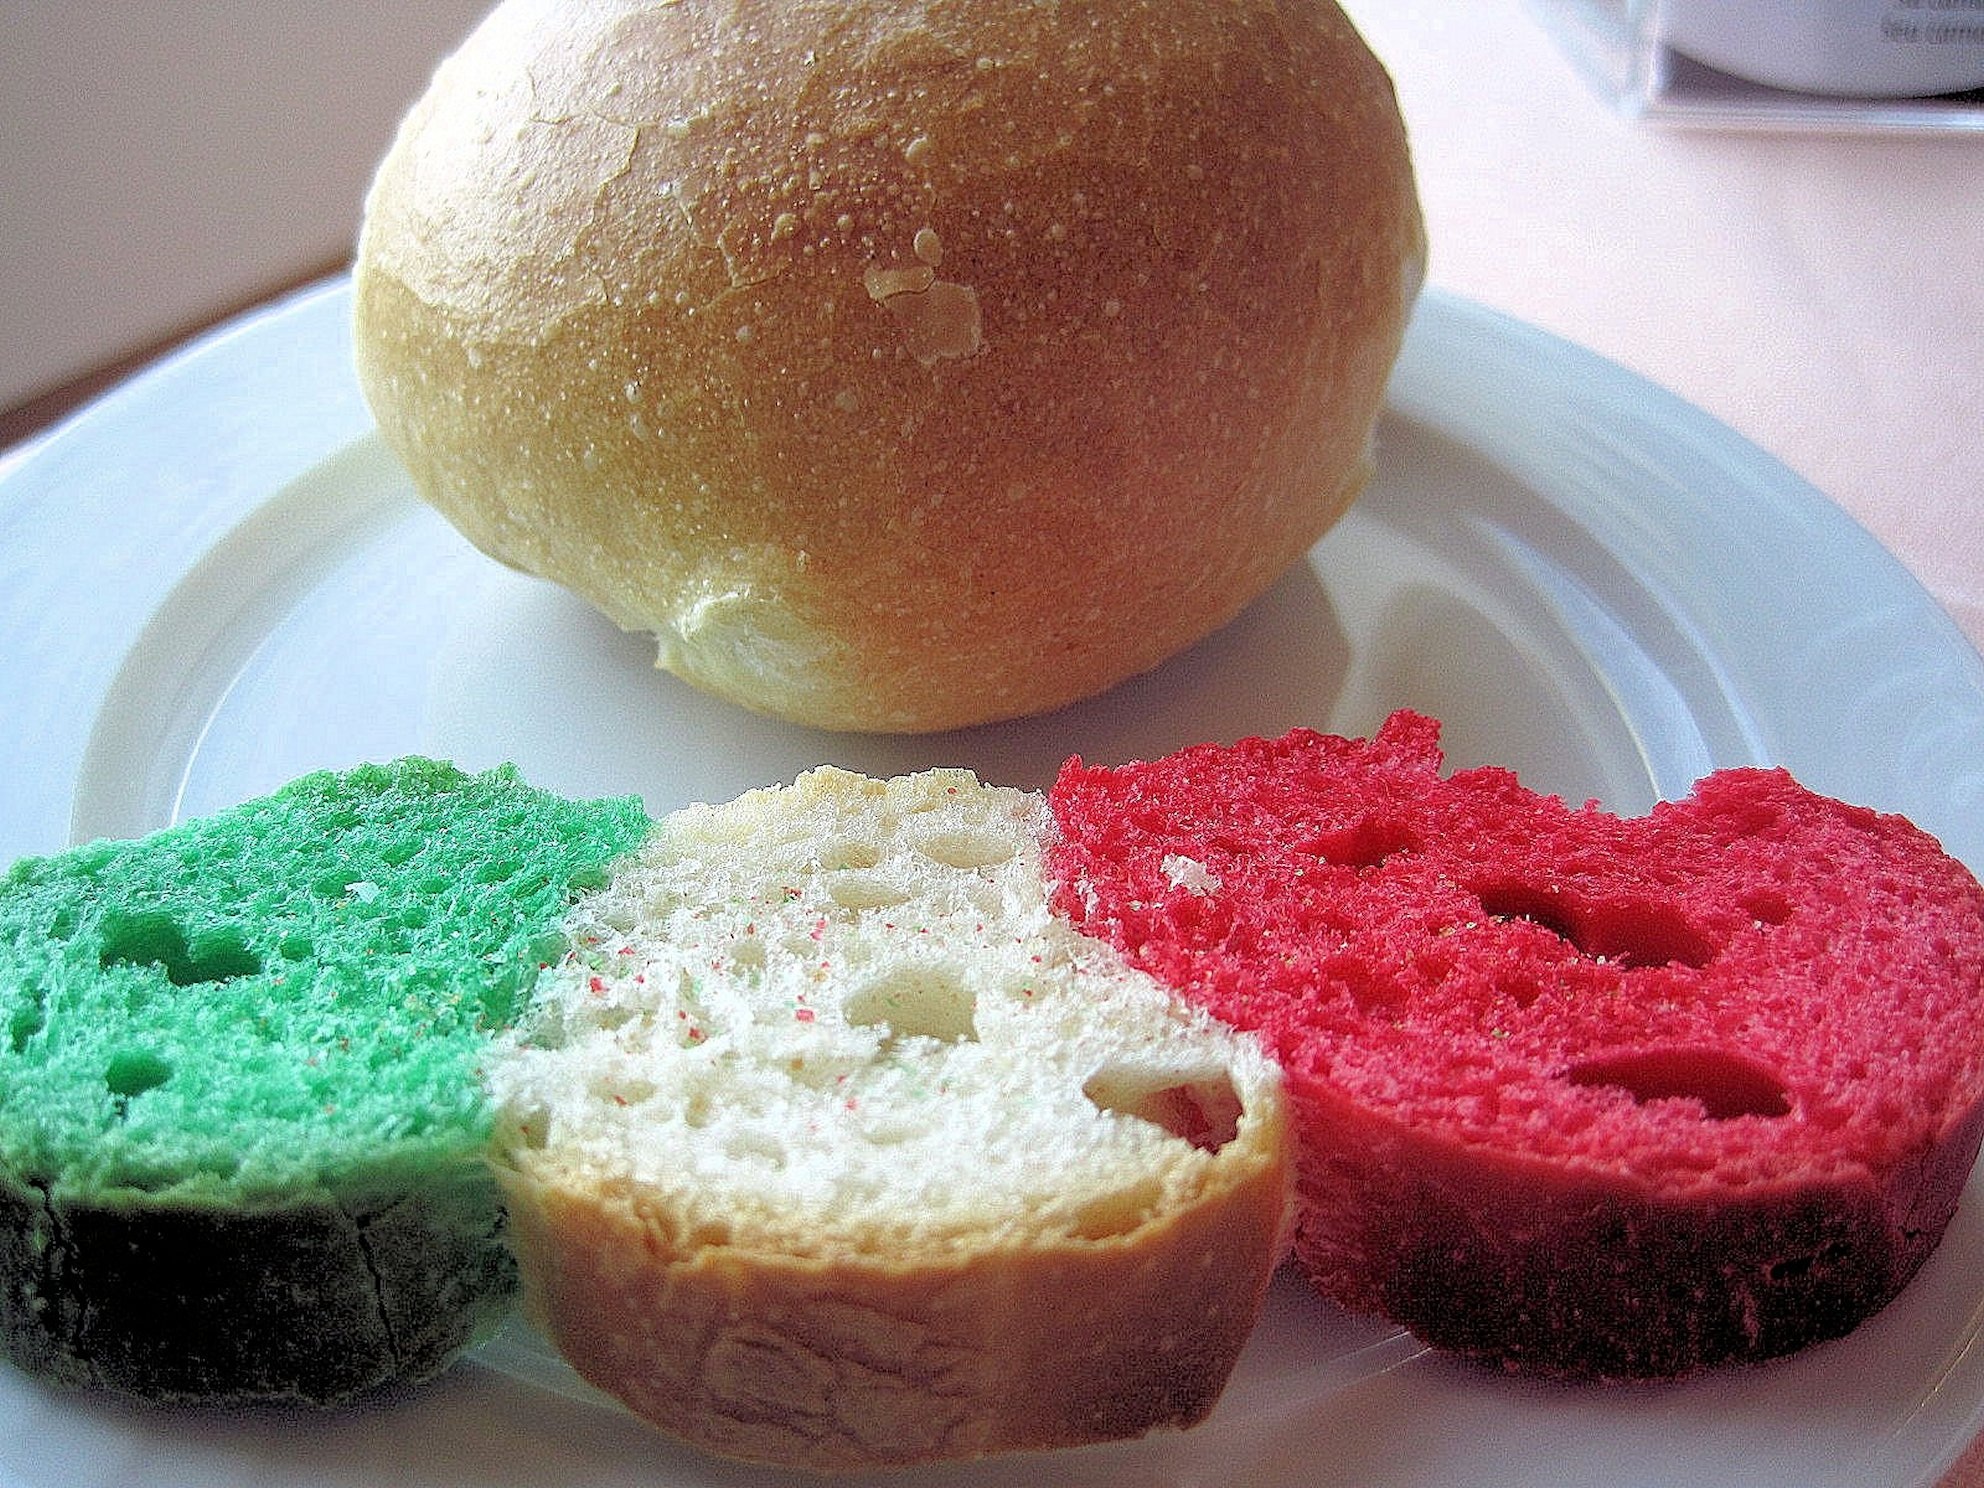
white, food, green, red, produce, baking, dessert, cuisine, cake, bread, icing, sweetness, baked goods, italian flag colors